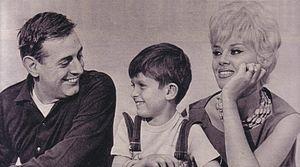
Dario Fo, né le 24 mars 1926 à Sangiano près de Varèse en Lombardie et mort le 13 octobre 2016 à Milan, est un écrivain italien, dramaturge, metteur en scène et acteur, ce qui en fait un « homme de théâtre complet ».